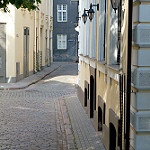
Label: non_damage_buildings_street